Ádám Kónya

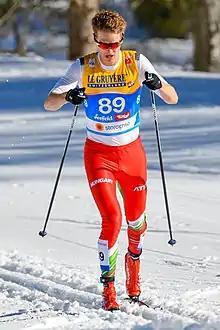
Kónya in 2019

Ádám Kónya (born 19 December 1992) is a Hungarian cross-country skier. He competed in the 2018 Winter Olympics.